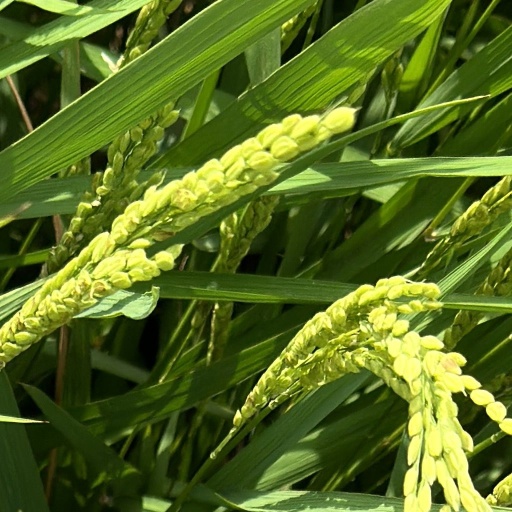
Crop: rice